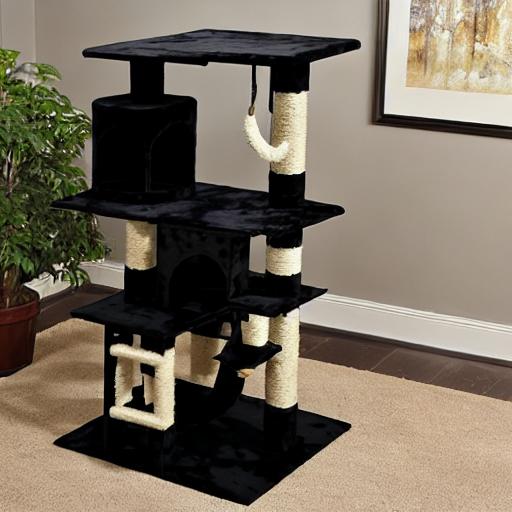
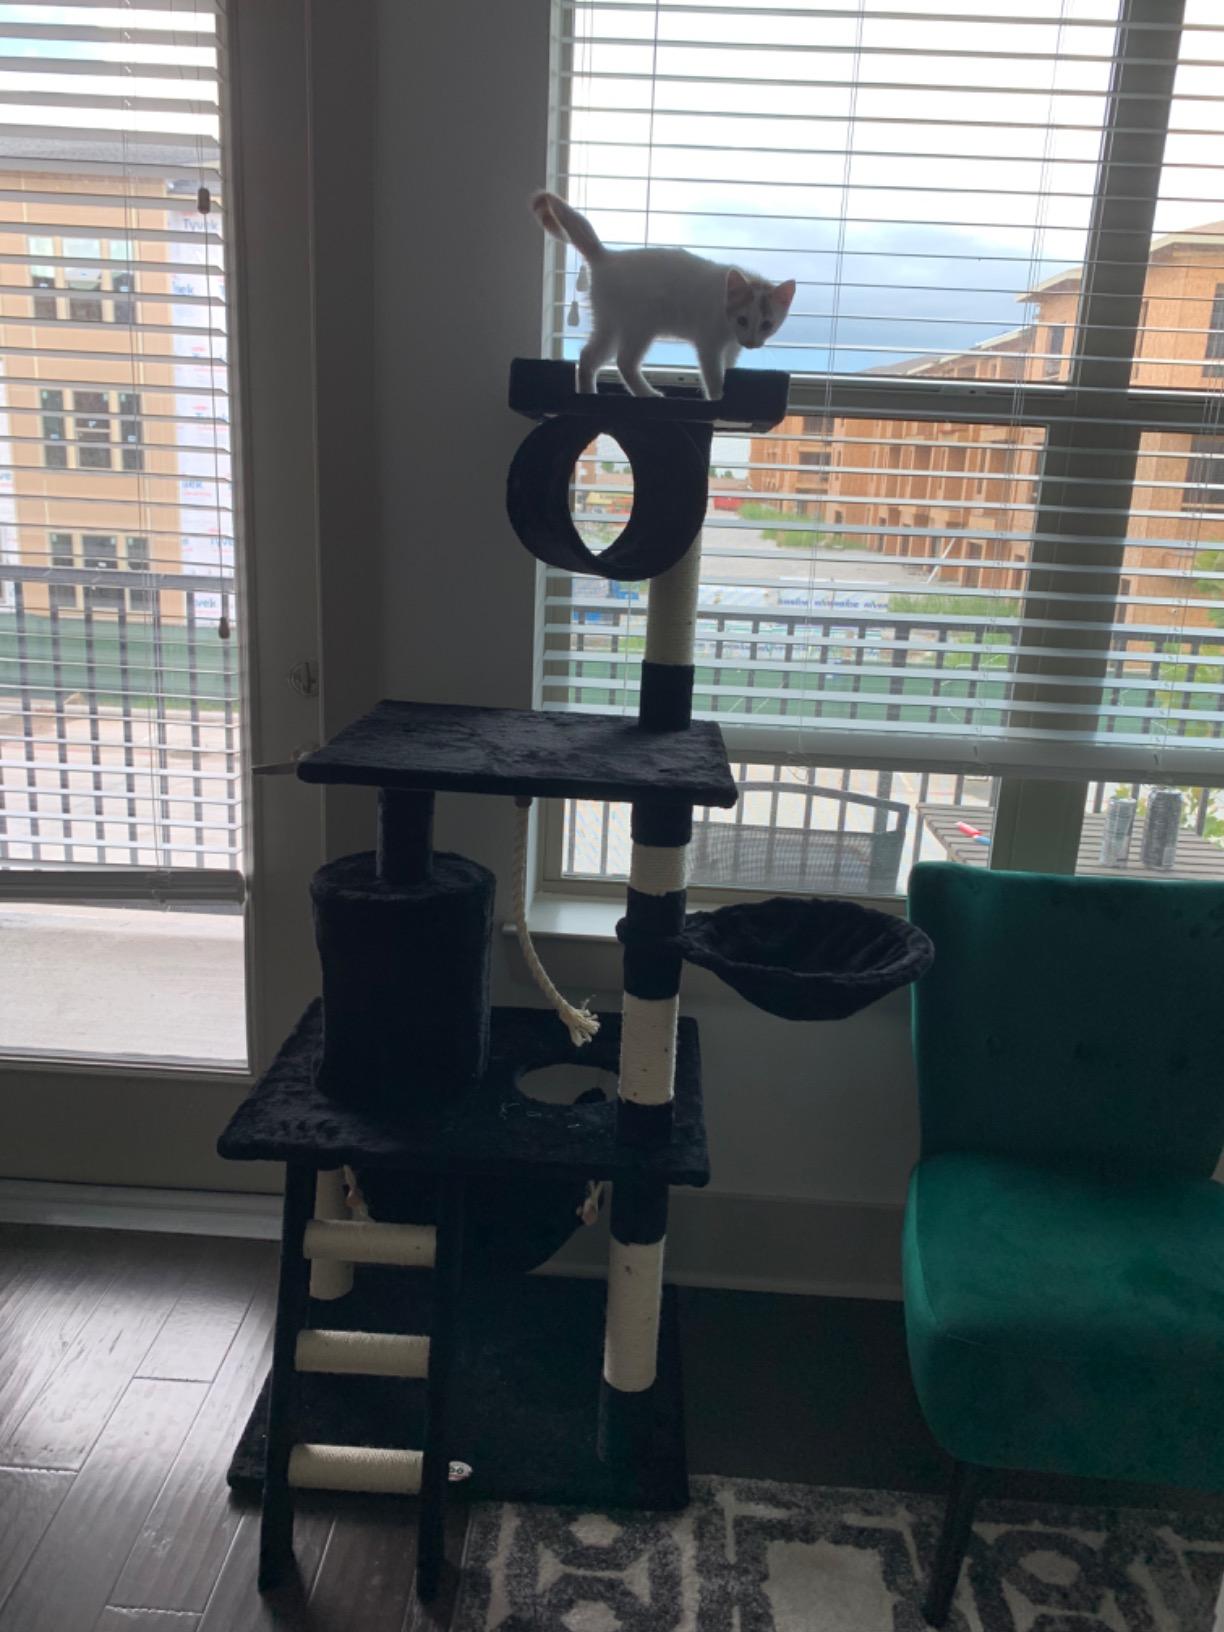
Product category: items_cat tree
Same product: no